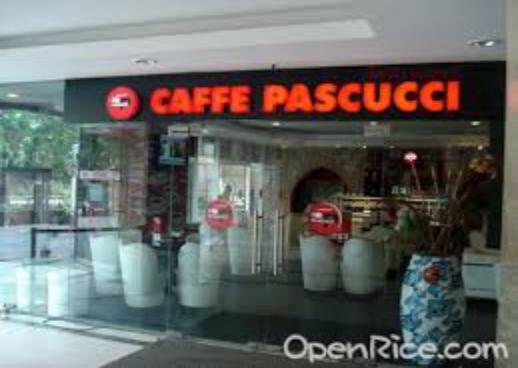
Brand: Caffe Pascucci
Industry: Food